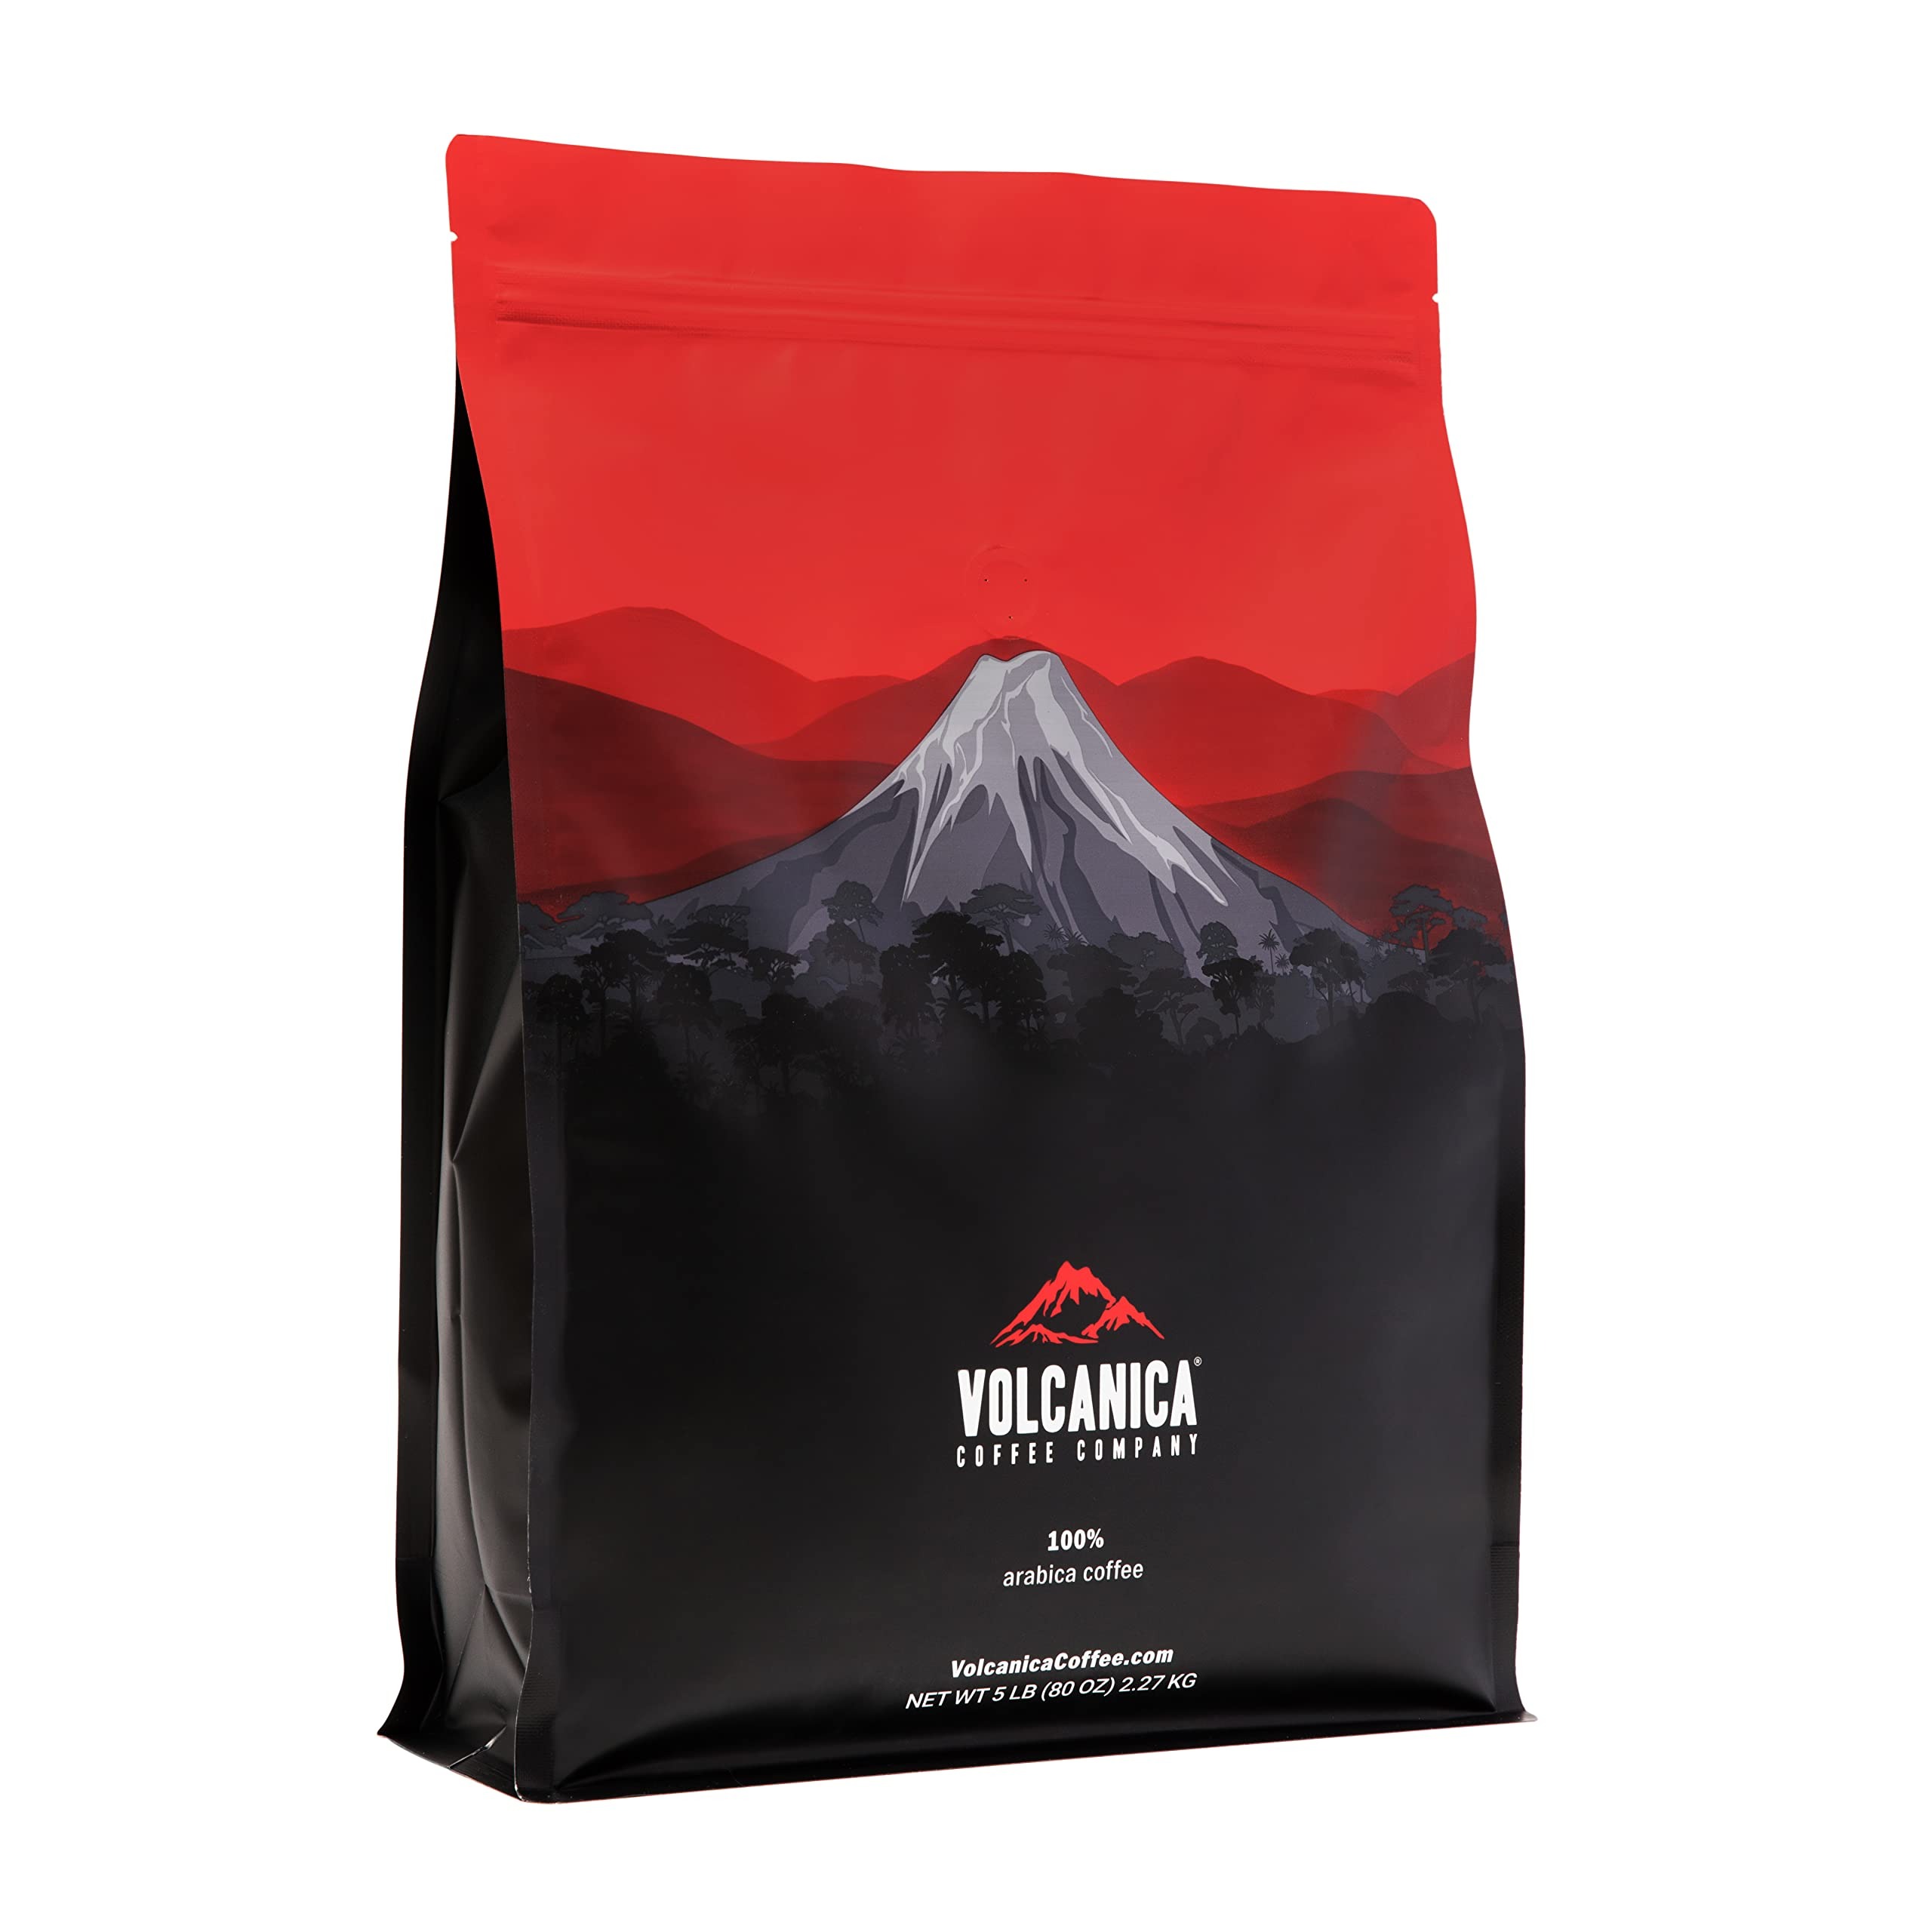
Item Name: Espresso Coffee, Dark Roast, Whole Bean, Fresh Roasted, 5 lbs
Bullet Point 1: A perfectly balanced coffee blend with a dense caramel like sweetness, signature intensity, light acidity and a complex spicy aroma which will engage all your senses.
Bullet Point 2: Dark Roasted Whole Beans for a remarkable taste.
Bullet Point 3: Fresh roasted then immediately packed and sealed to assure freshness.
Bullet Point 4: 100% Customer Satisfaction Guaranteed.
Product Description: Espresso Dark Roast is a perfectly balanced coffee with a dense caramel like sweetness, signature intensity, light acidity and a complex spicy aroma which will engage all your senses. Indulge yourself.
Value: 80.0
Unit: Ounce

Price: 80.7